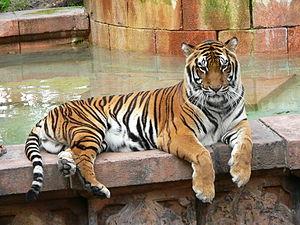
Disney's Animal Kingdom est un parc à thème zoologique américain. Il a ouvert ses portes le 22 avril 1998 à Walt Disney World Resort à l'ouest de la propriété, sur de nombreux marais, à proximité de la ferme forestière du domaine. Plus grand des parcs Disney, c'est la réponse de la Walt Disney Company au succès grandissant des parcs animaliers en Floride tel Busch Gardens Tampa ou SeaWorld Orlando.
Maharajah Jungle Trek est une attraction unique du parc Disney's Animal Kingdom de type parcours pédestre mêlant la présence d’animaux vivants avec des décors très réalistes. L'attraction a pour thème : une randonnée à travers la mythique Forêt Royale d'Anandapur située dans le sud-est asiatique.